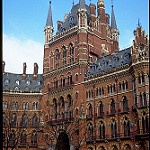
Scene: Outdoor